Courtemaîche railway station

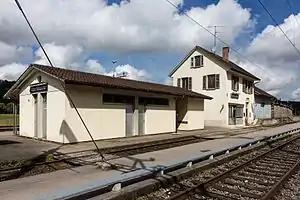
The station in 2016

Courtemaîche railway station is a railway station in the municipality of Basse-Allaine, in the Swiss canton of Jura. It is an intermediate stop on the standard gauge Delémont–Delle line of Swiss Federal Railways.